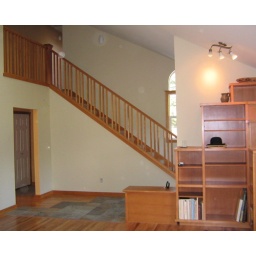
Front door to the right, kitchen to the left, living room in front